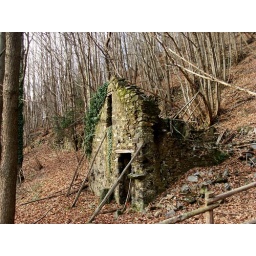
chestnut drier house in the forest near to Campo Ligure